Kerry slug

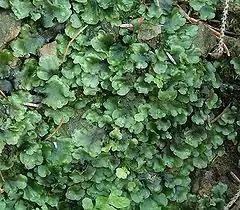
The Kerry slug eats liverworts, probably including this species "Pellia epiphylla", which is found in localities where the slug occurs in Ireland.

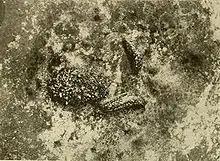
Two individuals among lichen patches on a rock are not easy to see because of their protective colouration.

It was once thought that "Geomalacus maculosus" lives only in wild habitats. In the Iberian Peninsula, it occurs on tree trunks in oak ("Quercus") and chestnut ("Castanea") forest but it is easiest to find in synanthropic habitats such as rocky walls in oak or chestnut orchards, in ruins, near houses, churches and cemeteries. In Ireland, it also occurs in upland conifer plantations and areas of clear-fell. The Kerry slug is not considered an agricultural pest, unlike some other slugs in the family Arionidae.